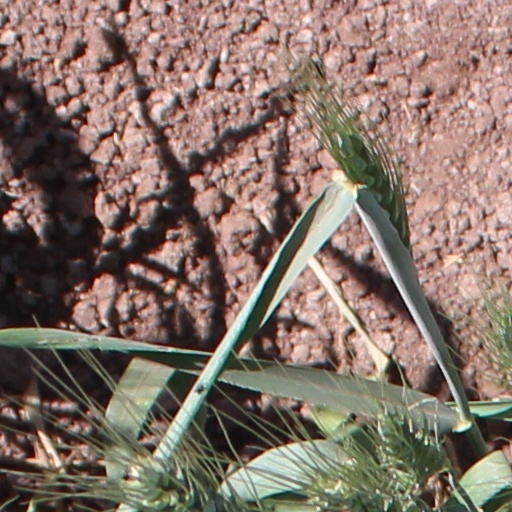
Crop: wheat